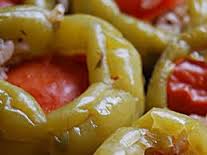
Yemek: biber_dolmasi